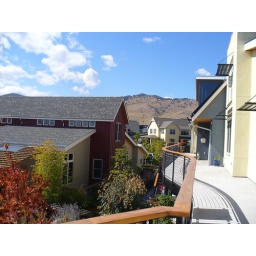
The sky in Boulder is such an amazing shade of blue